Eriostemon australasius

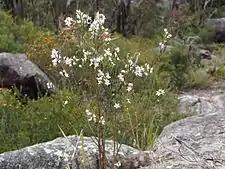
Habit in the Gibraltar Range National Park

"Eriostemon australasius" was first formally described in 1805 by Christiaan Persoon and the description was published in "Synopsis plantarum, seu enchiridium botanicum, complectens enumerationem systematicam specierum". The specific epithet ("australasius") is derived from the Latin word "australis" meaning "south". The common name is derived from the thick waxy petals.